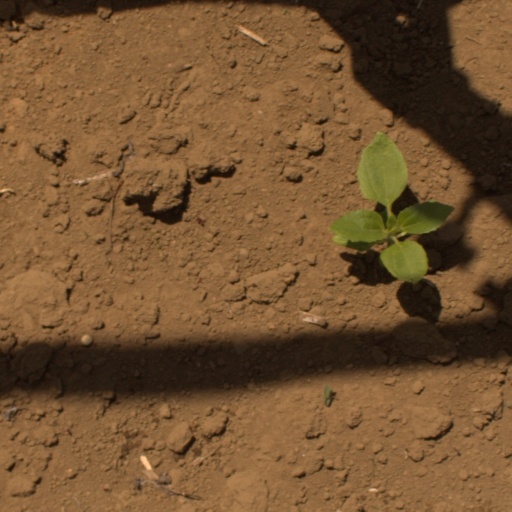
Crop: Jerusalem artichoke